Bob Ferguson (journalist)

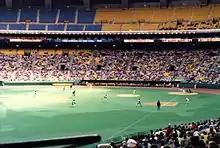
In-game action view from left field

Ferguson applied to write radio commercials for CFPL (AM) in London in 1952, and was instead hired on a temporary basis as a sports journalist by its parent company, "The London Free Press". He considered himself to be an average athlete, who had an interest in writing before becoming a journalist. In addition to reporting, he served as a colour commentator for baseball games broadcast on CFPL. He was recruited by former Major League Baseball player Frank Colman in 1955, to assist with founding a youth baseball league in London, which became the Eager Beaver Baseball Association. Ferguson recalled that when proposing names for the association, "I said, why not call them, Eager Beavers? They're all eager beavers! And it stuck!"